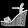
Label: Sandal